Humanitarian response to the 2011 Tōhoku earthquake and tsunami

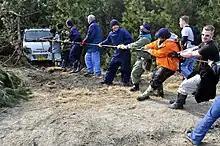
Japanese civilians and US Misawa Air Base personnel combine efforts to recover a vehicle.

Following the 2011 Tōhoku earthquake and tsunami, Japan received messages of condolence and offers of assistance from a range of international leaders. According to Japan's foreign ministry, 163 countries and regions, and 43 international organizations had offered assistance to Japan as of September 15, 2011. The magnitude of the earthquake was estimated at 9.1. This article is a list of charitable and humanitarian responses to the disaster from governments and non-governmental organizations. As of March 2012, donations to areas affected by the disaster totalled ¥520 billion and 930,000 people have assisted in disaster recovery efforts.